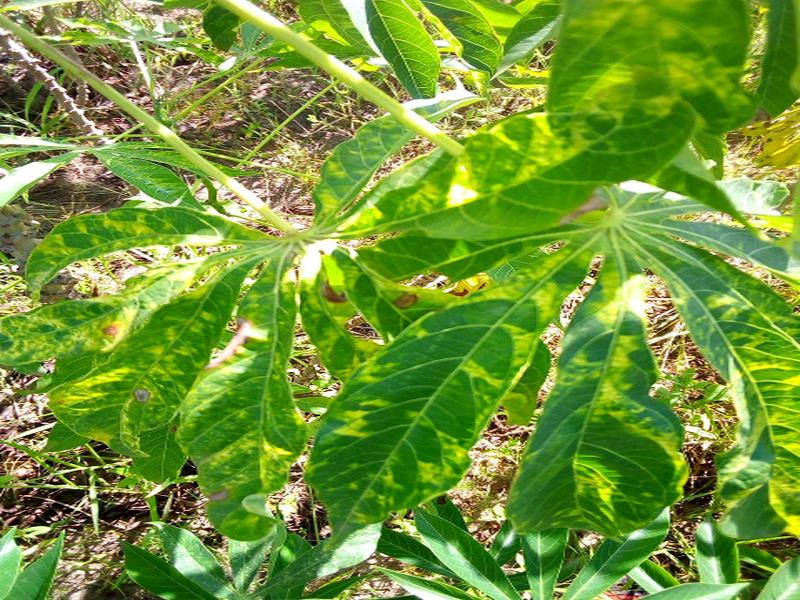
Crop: cassava
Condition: mosaic_disease